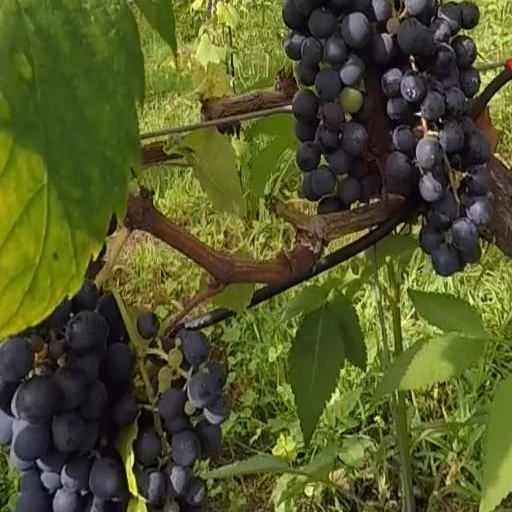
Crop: grape